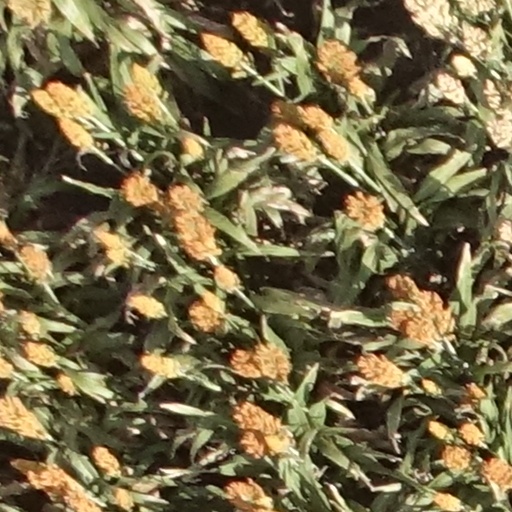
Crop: sorghum